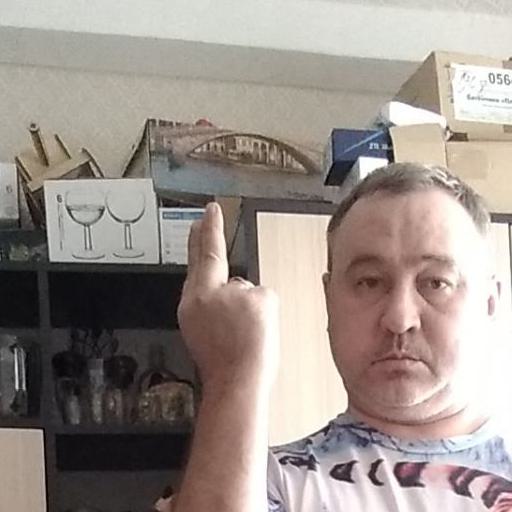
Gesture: two_up_inverted